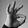
ASL letter: F